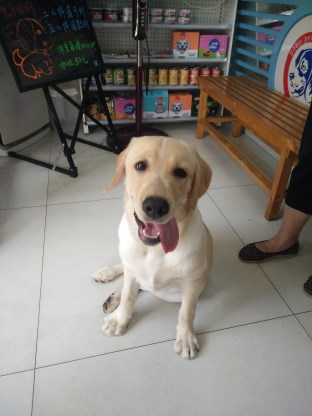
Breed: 3580-n000122-Labrador_retriever